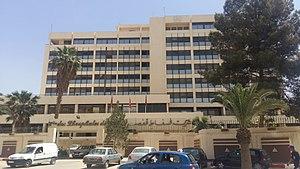
Compagnie des phosphates de Gafsa
La Compagnie des phosphates de Gafsa ou CPG est une entreprise tunisienne d'exploitation des phosphates basée à Gafsa. Elle est rattachée en 1994 au Groupe chimique tunisien.